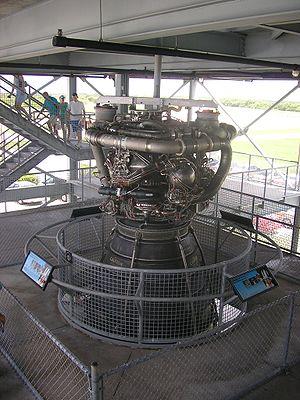
Les Space Shuttle Main Engines, ou RS-25, sont les moteurs-fusées principaux de la navette spatiale américaine. L'orbiteur de la navette spatiale est propulsé par trois SSME, qui sont démontés après chaque vol puis remis à neuf pour une nouvelle utilisation. Ils sont construits par la division de Rocketdyne de Pratt & Whitney.